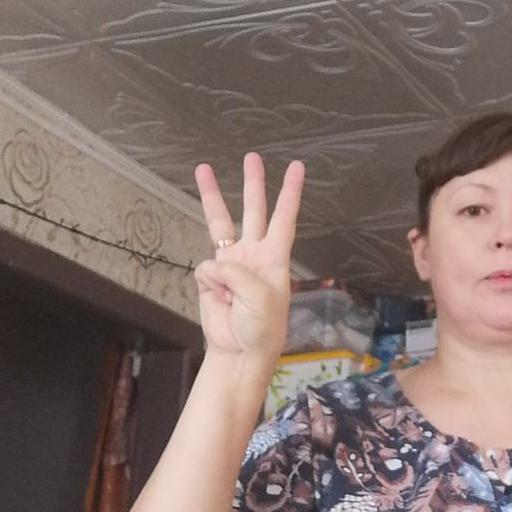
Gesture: three